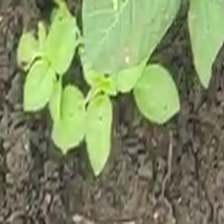
Weed species: Lamber_Quarter_plant(Chenopodium )